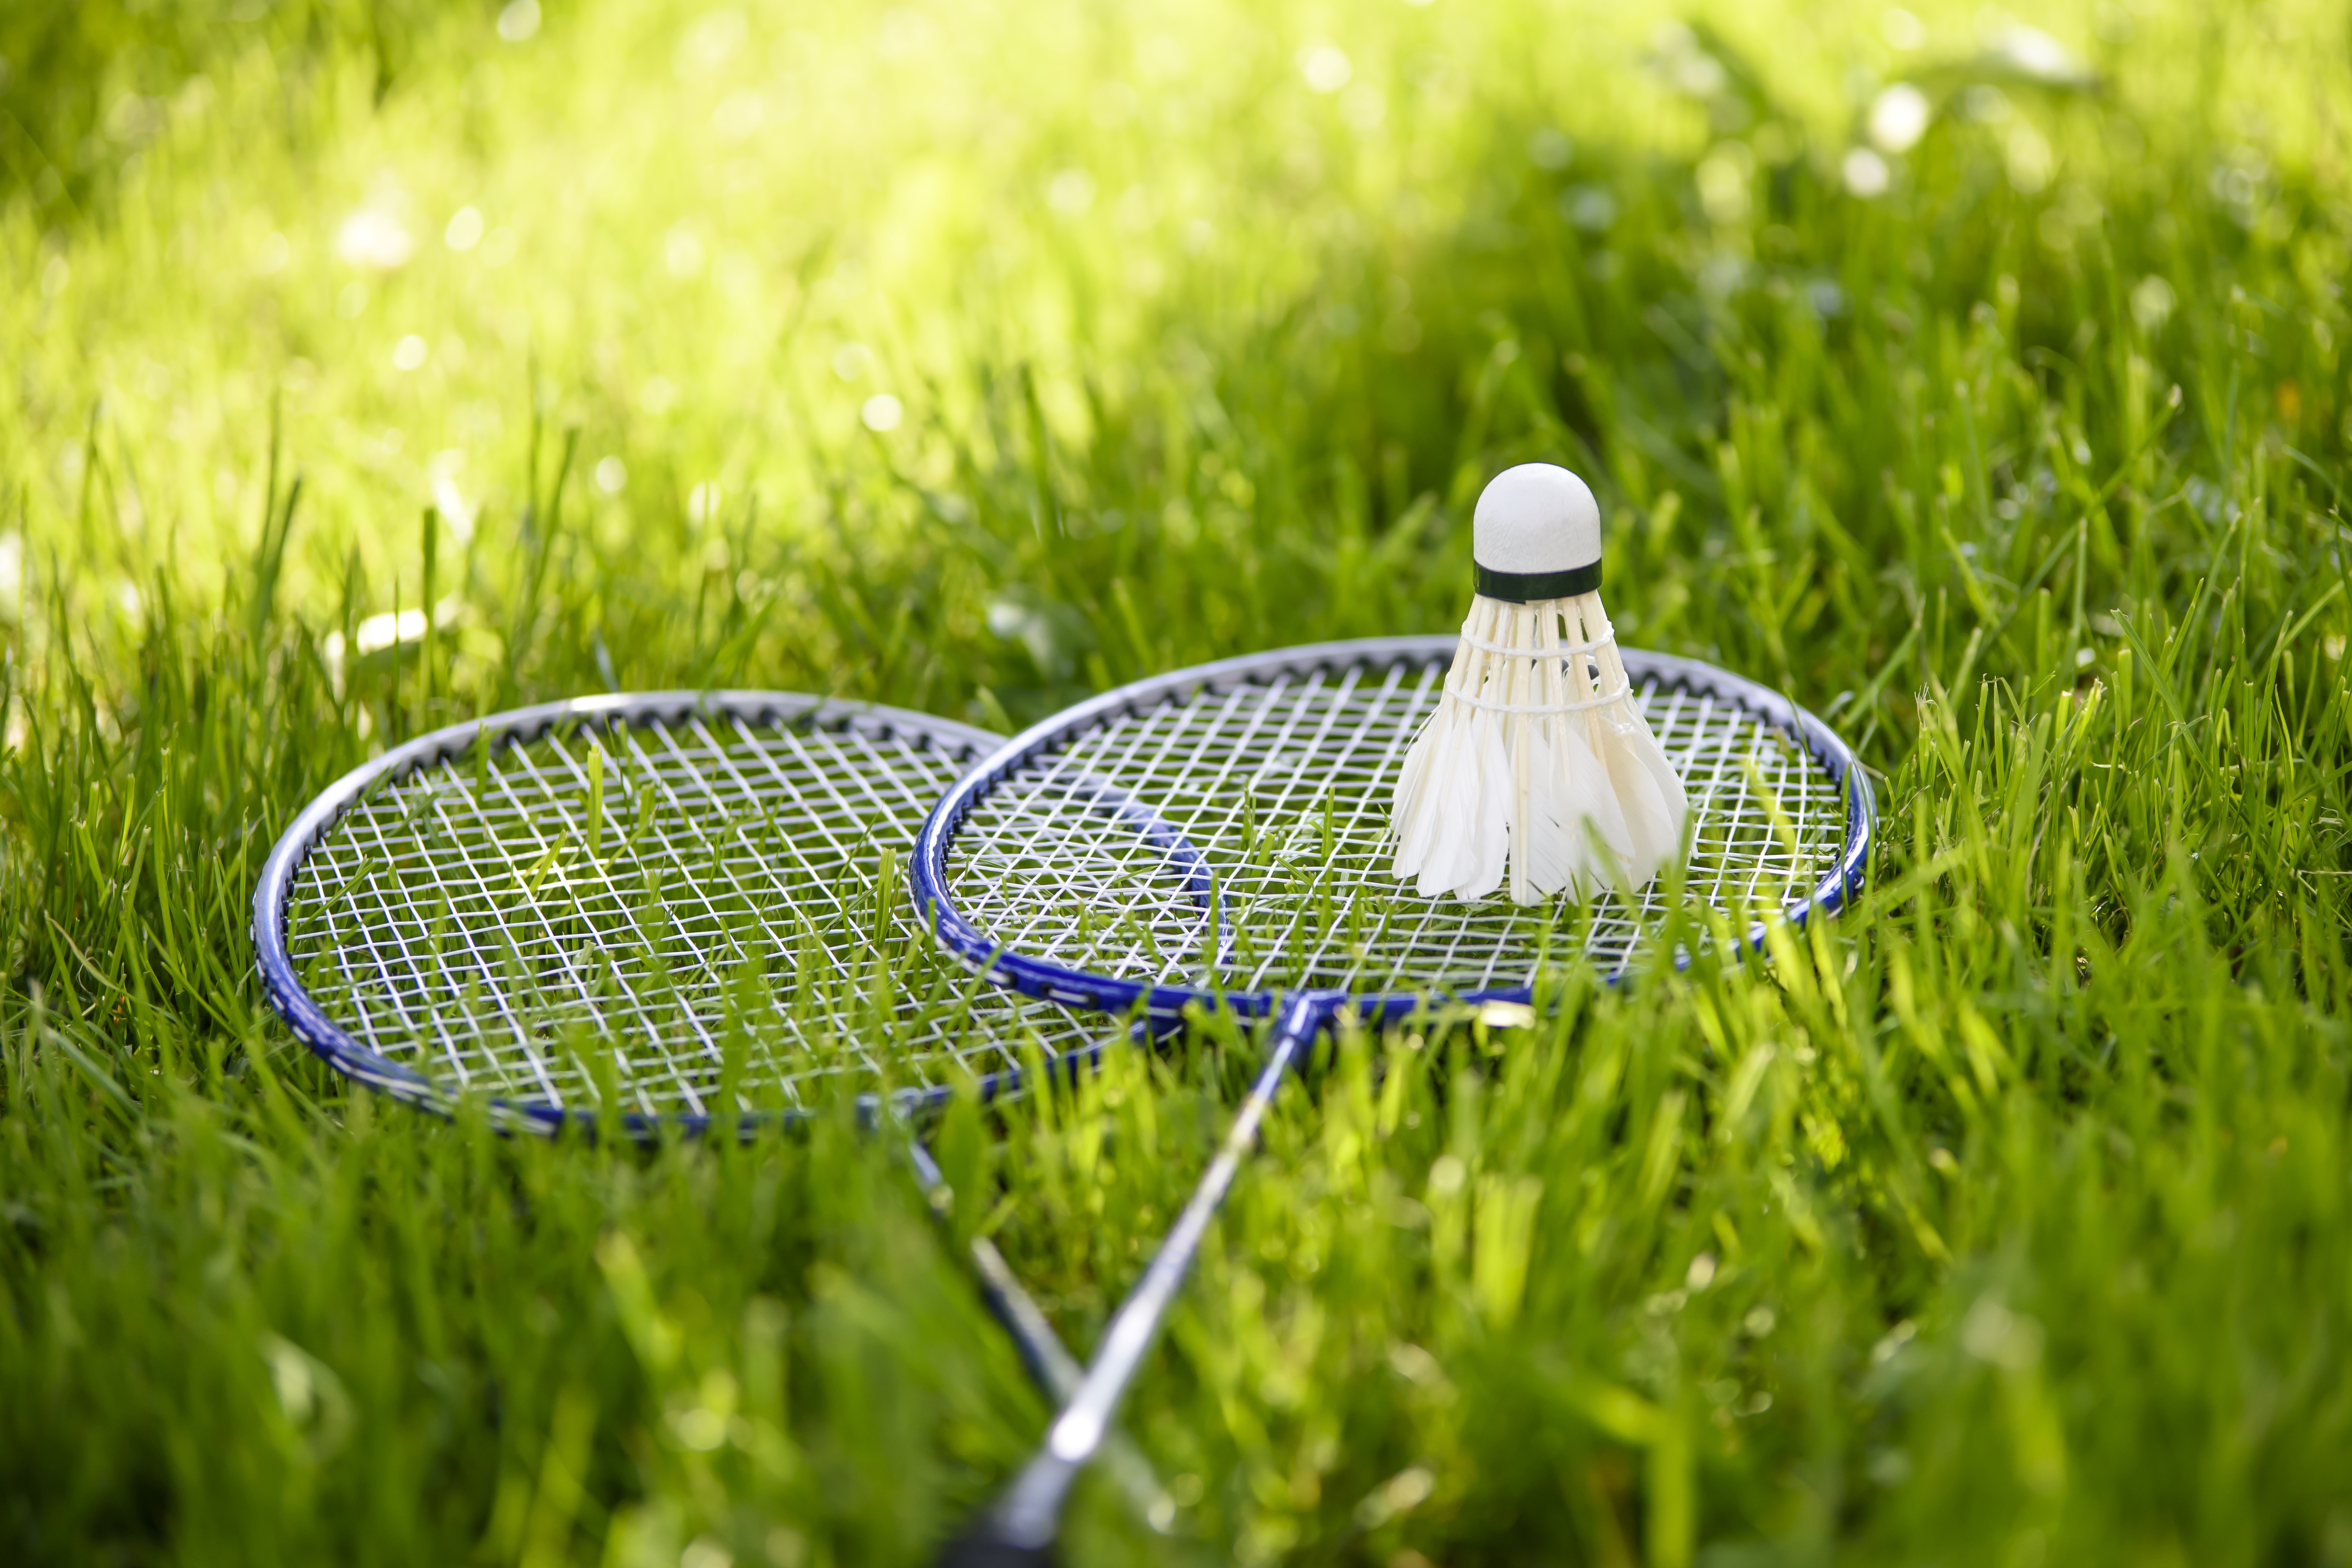
grass, sport, lawn, meadow, flower, summer, green, garden, childhood, relaxation, holidays, net, ball, the sun, peace of mind, dart, babington, game lounge, active holidays, adopt a garden, game for two, games for kids, fun for children, dream house, fun home, grass family